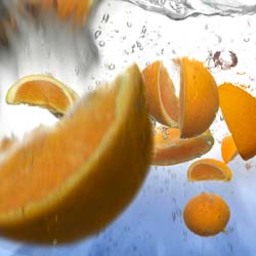
Label: Orange